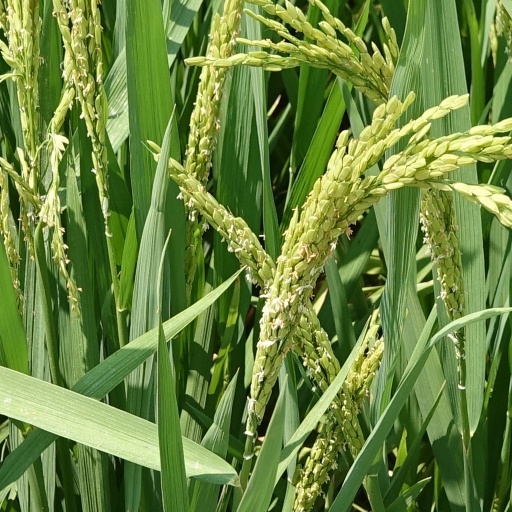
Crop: rice